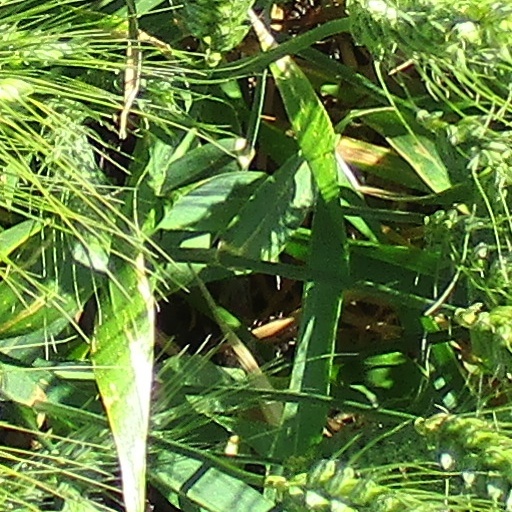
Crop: wheat